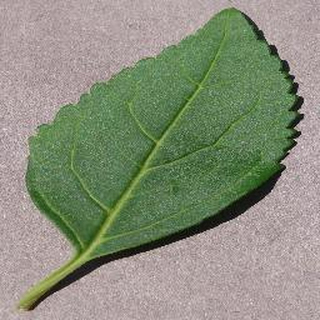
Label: healthy_cherry